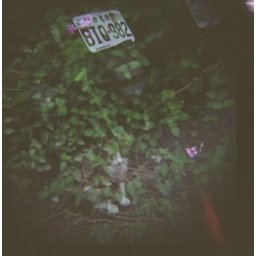
cat in the grass